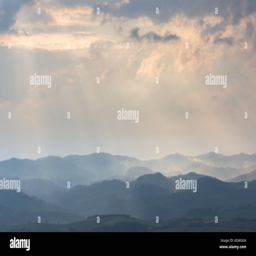
various layers of hills and mountains with mist between them , with sun rays coming out through the clouds